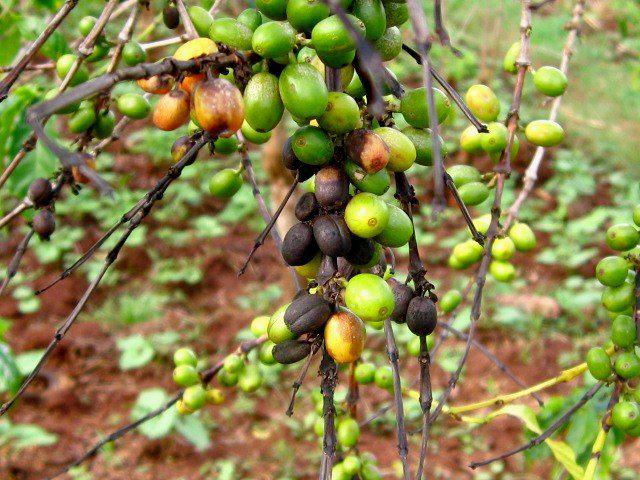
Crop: unknown
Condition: coffee_coffee_berry_blotch